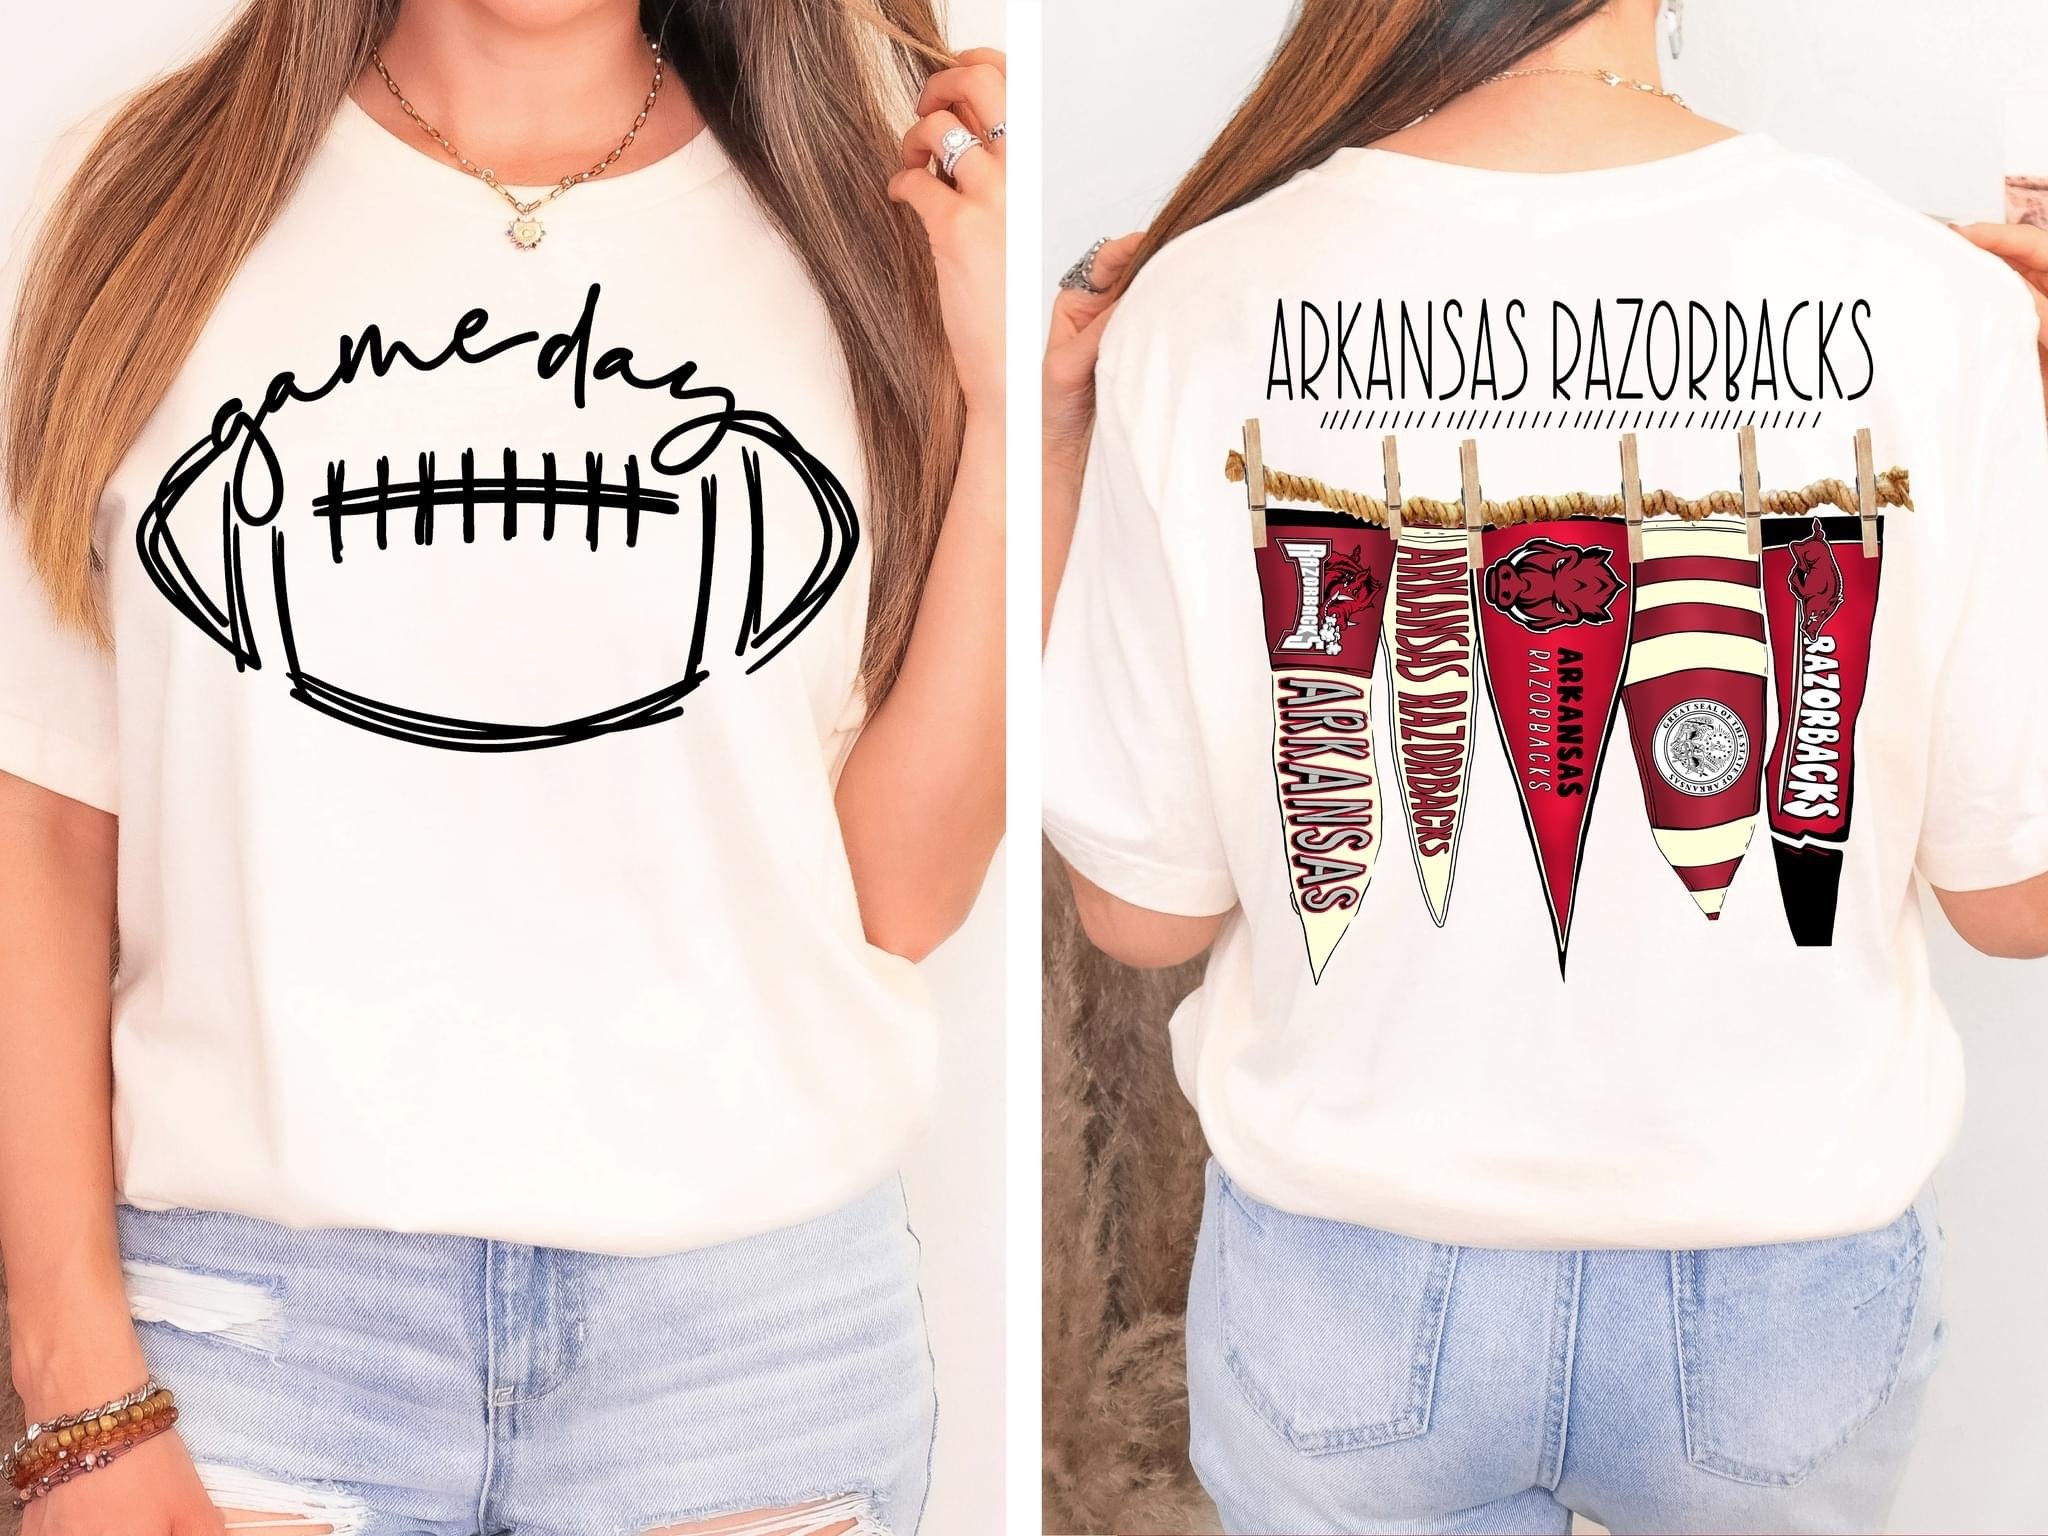
Razorbacks Pennant Flags Comfort Colors
Brand: MidWest Tees2
Razorbacks
Category: Apparel & Accessories > Clothing > Clothing Tops > T-Shirts